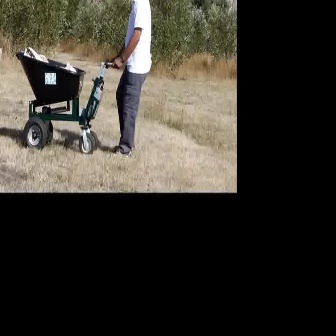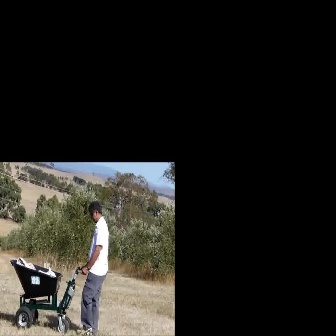
  Please identify the target specified by the bounding box [14,50,121,158] in the first image and locate it in the second image. Return the coordinates in [x_min,y_min,x_max,y_max] format.
Answer: [9,259,85,335]